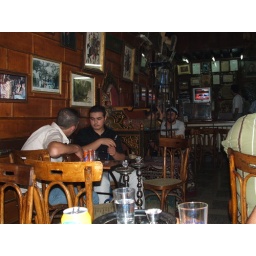
A tea house in damascus - story tellers chair behind the smokers.